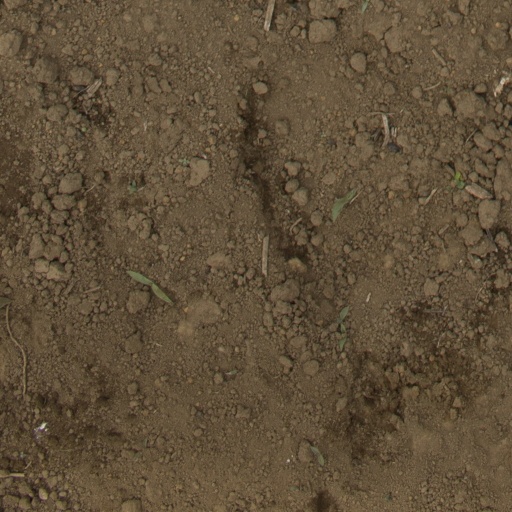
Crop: Jerusalem artichoke